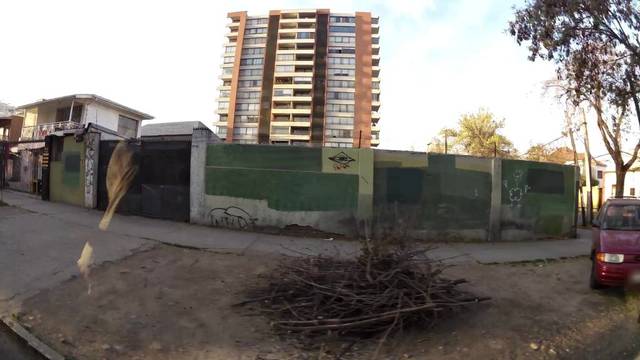
Region: Chile
Coordinates: -33.449, -70.593